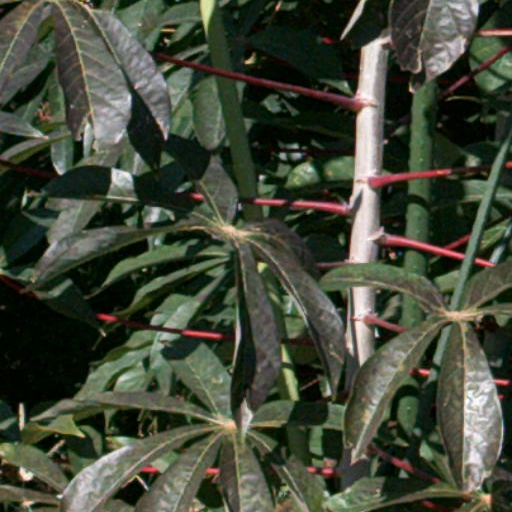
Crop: cassava